Geography of Cape Verde

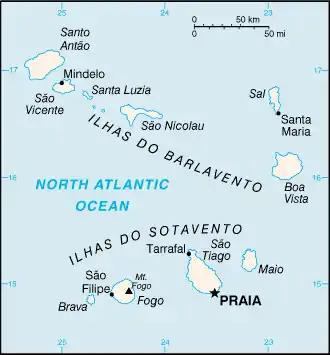
Map

Natural resources:Salt, basalt rock, limestone, kaolin, fish, clay, gypsum